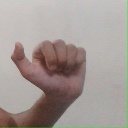
अक्षर: त